Rickrolling

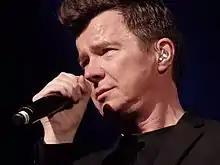
Astley performing in 2017

Rickrolling started to appear in more mainstream sources during 2008, with a SurveyUSA April 2008 poll estimating that at least 18 million US adults had been Rickrolled.